Ukraine and weapons of mass destruction

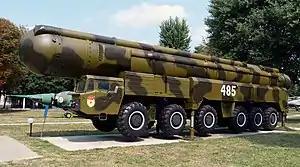
Nuclear complex SS-20 Saber in Vinnytsia

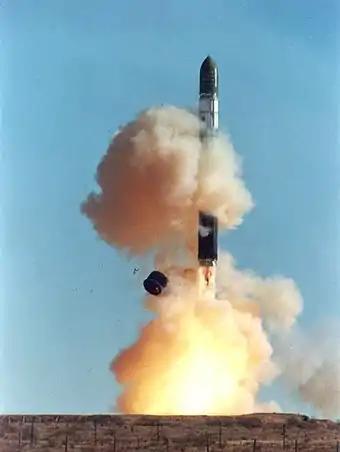
SS-18 Satan nuclear missile fully designed and manufactured in Ukraine at Yuzhmash

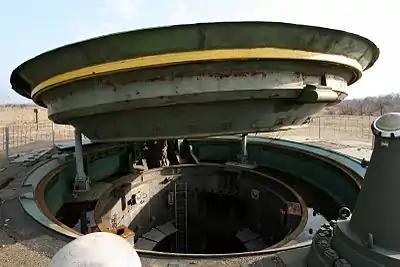
Missile silo in central Ukraine for a SS-24 missile

Ukraine, formerly a republic of the Union of Soviet Socialist Republics (USSR) from 1922–1991, once hosted Soviet nuclear weapons and delivery systems on its territory. The former Soviet Union had its nuclear program expanded to only four of its republics: Belarus, Kazakhstan, Russia, and Ukraine. After its dissolution in 1991, Ukraine inherited about 130 UR-100N intercontinental ballistic missiles (ICBM) with six warheads each, 46 RT-23 Molodets ICBMs with ten warheads apiece, as well as 33 heavy bombers, totaling approximately 1,700 nuclear warheads that remained on Ukrainian territory. Thus Ukraine became the third largest nuclear power in the world (possessing 300 more nuclear warheads than Kazakhstan, 6.5 times less than the United States, and ten times less than Russia) and held about one third of the former Soviet nuclear weapons, delivery system, and significant knowledge of its design and production. While all these weapons were located on Ukrainian territory, they were not under Ukraine's control.